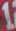
Number: 1